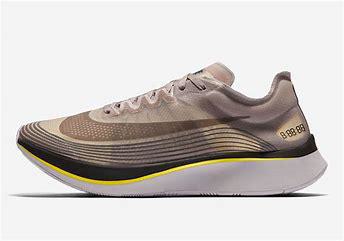
Brand: Nike
Model: Zoom Fly SP